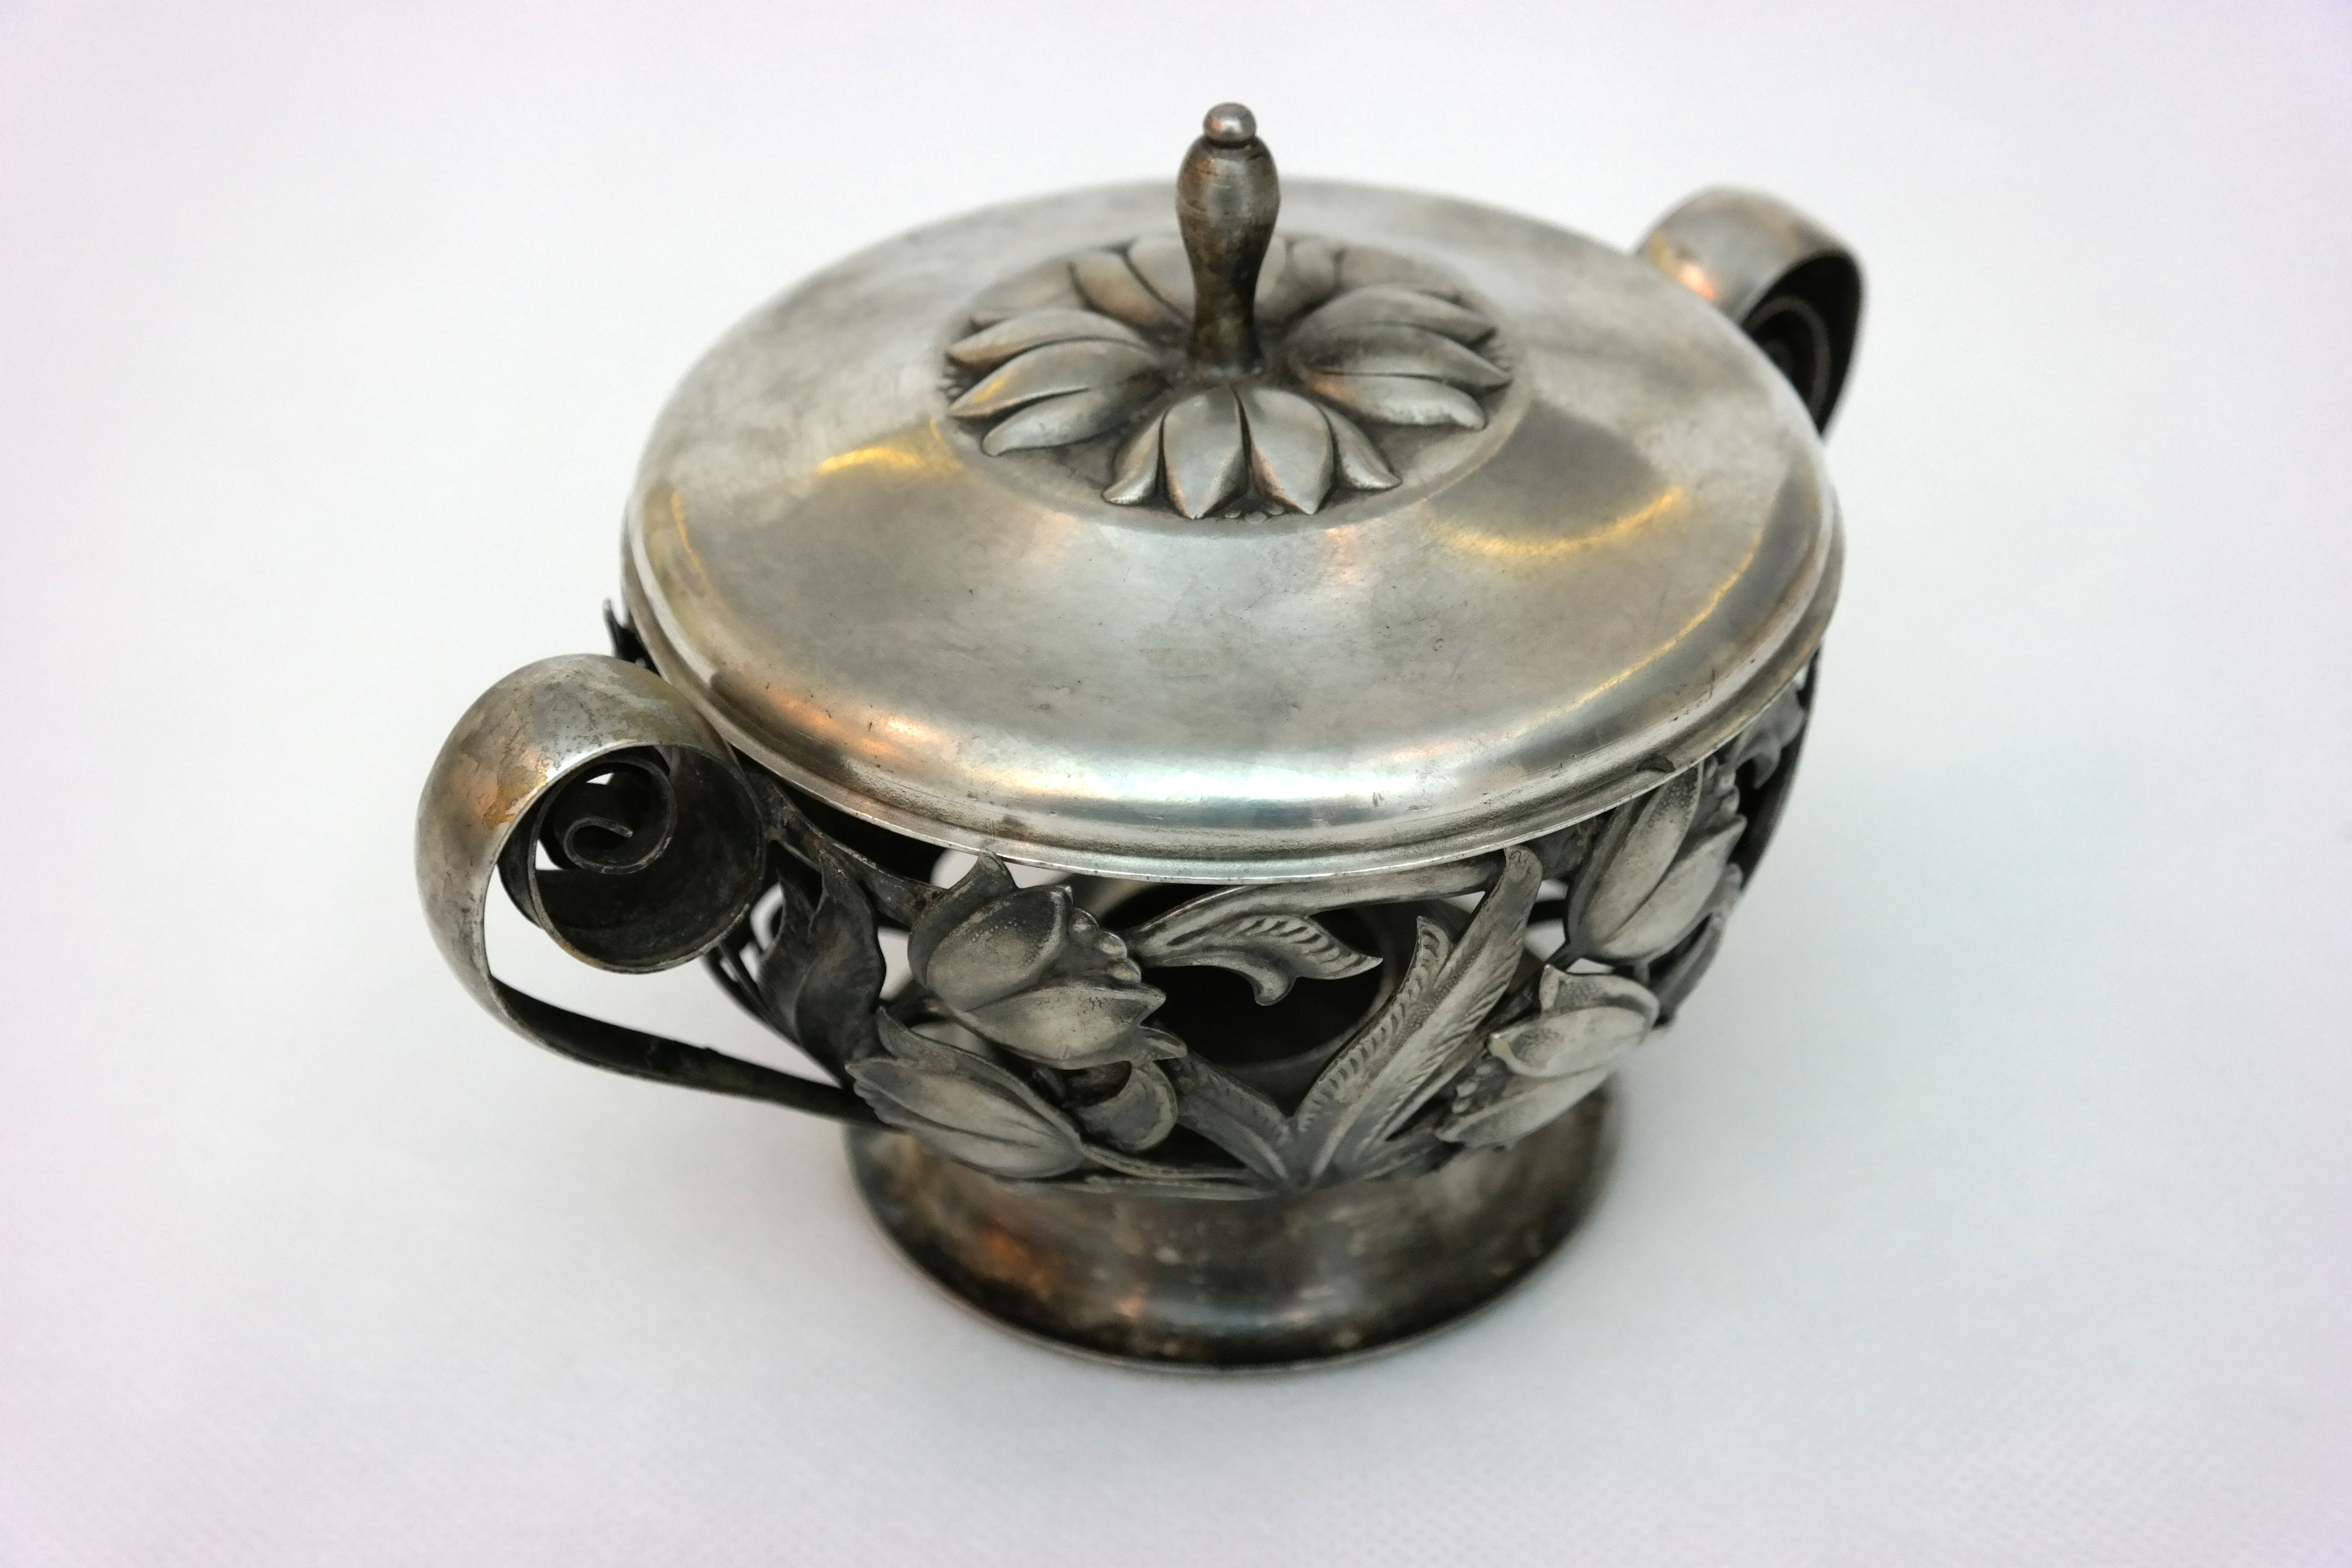
antique, old, teapot, cup, ceramic, metal, material, brass, silver, porcelain, antiques, the bowl, blue and white porcelain